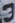
Number: 3